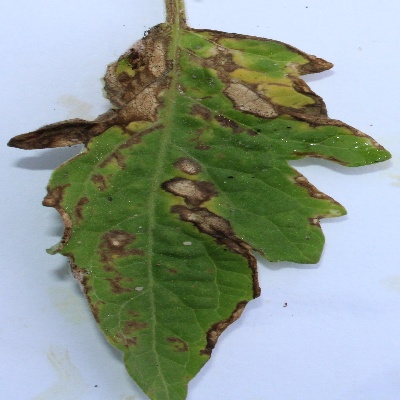
Crop: Tomato
Condition: septoria leaf spot